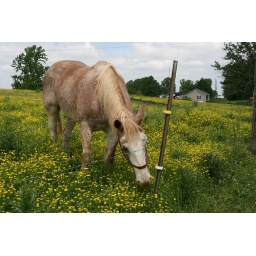
horse in edmonton ky. Getting close to the fence